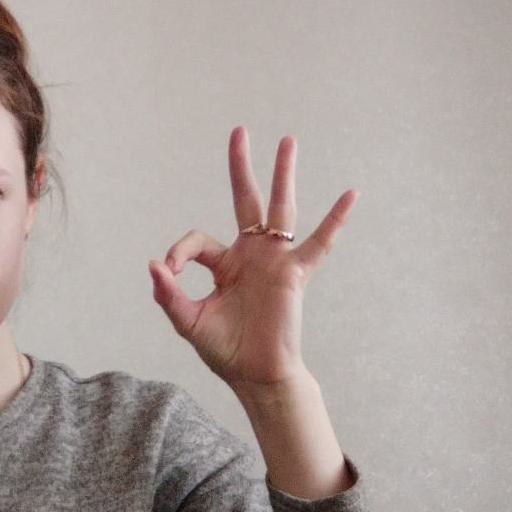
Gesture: ok